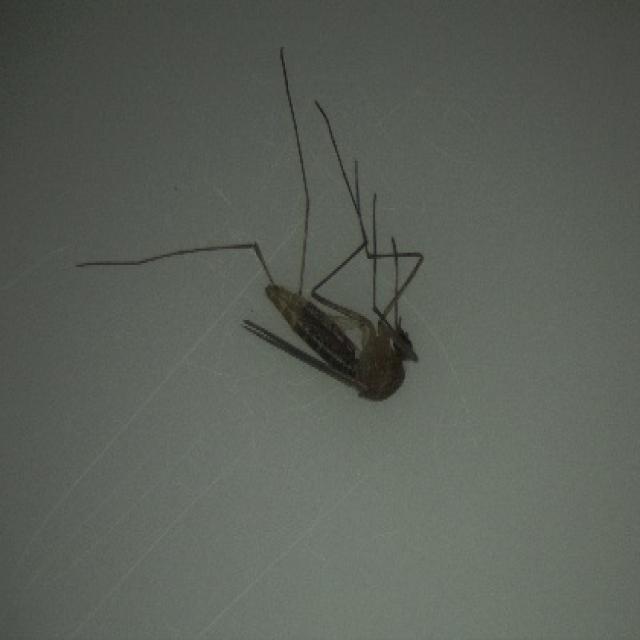
Species: culex_pipiens